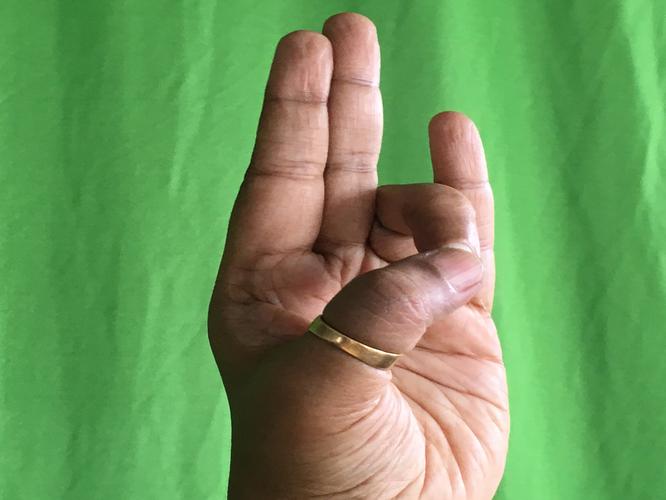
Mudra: Mayura
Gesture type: single_hand